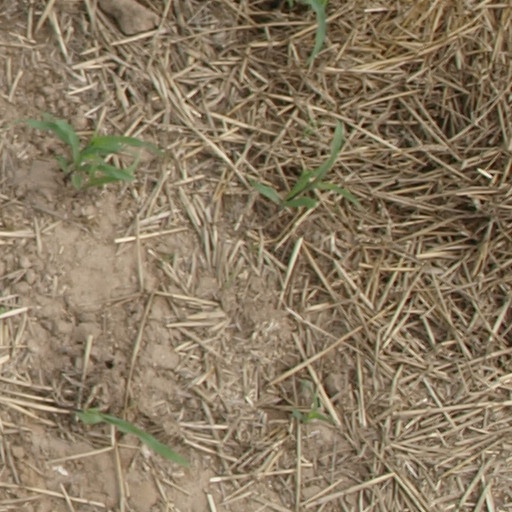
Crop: maize; corn